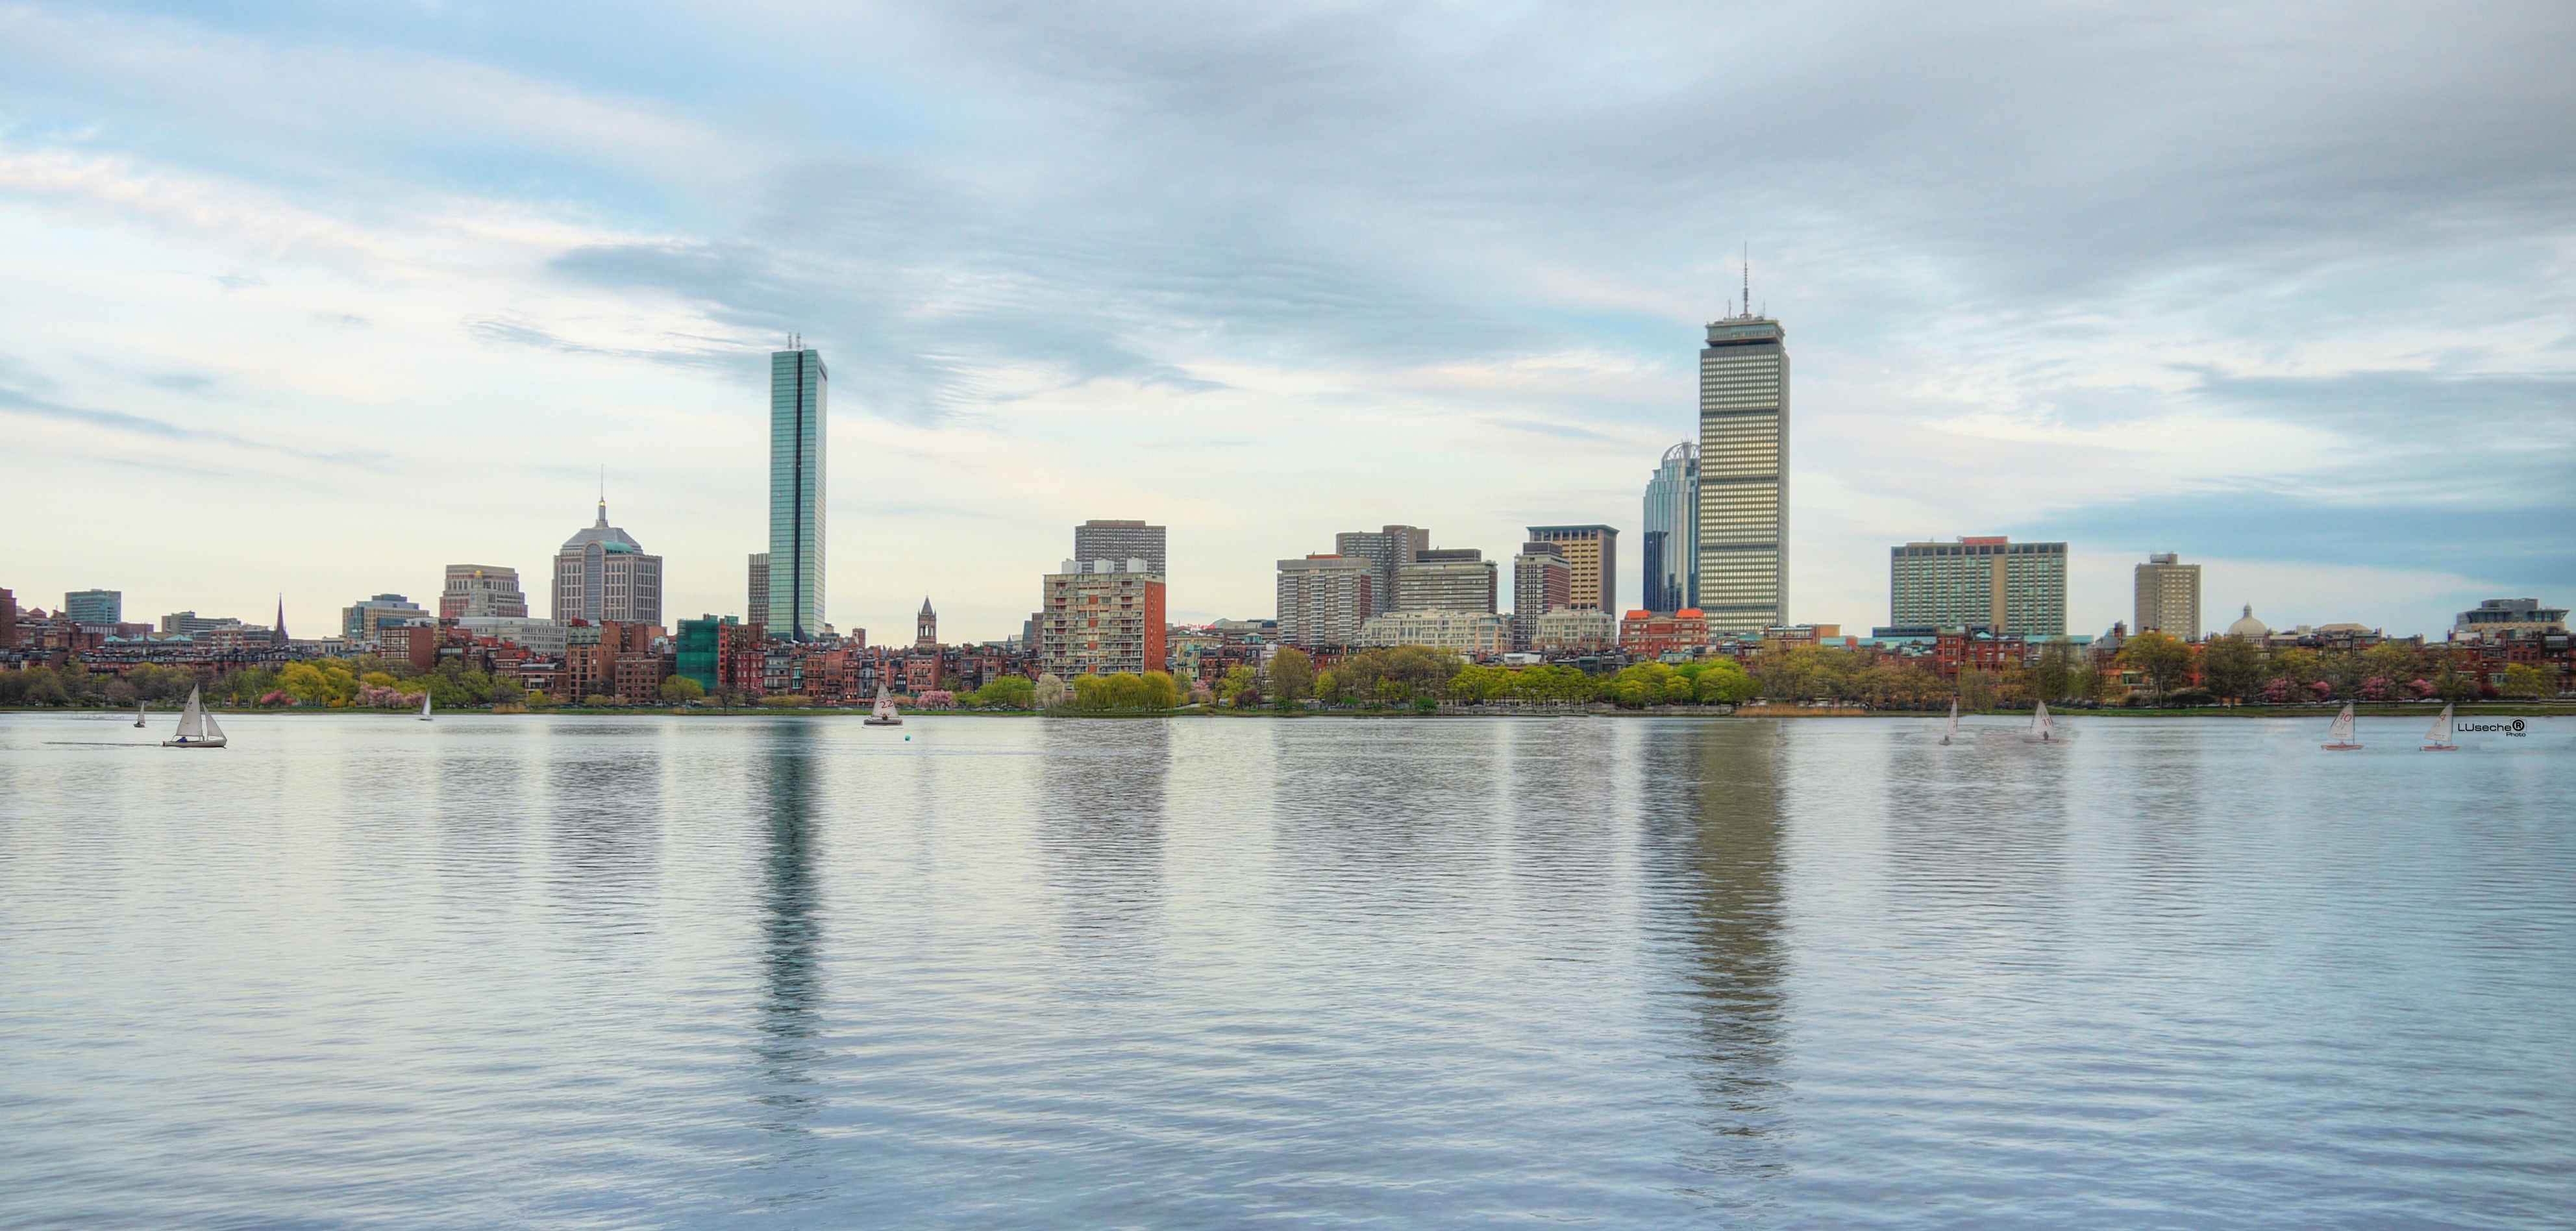
horizon, skyline, city, skyscraper, river, cityscape, panorama, downtown, dusk, reflection, bay, landmark, tower block, geographical feature, human settlement